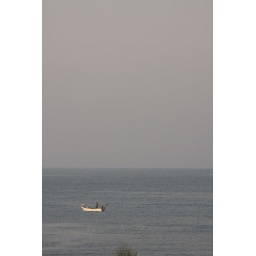
that is a boat in the water